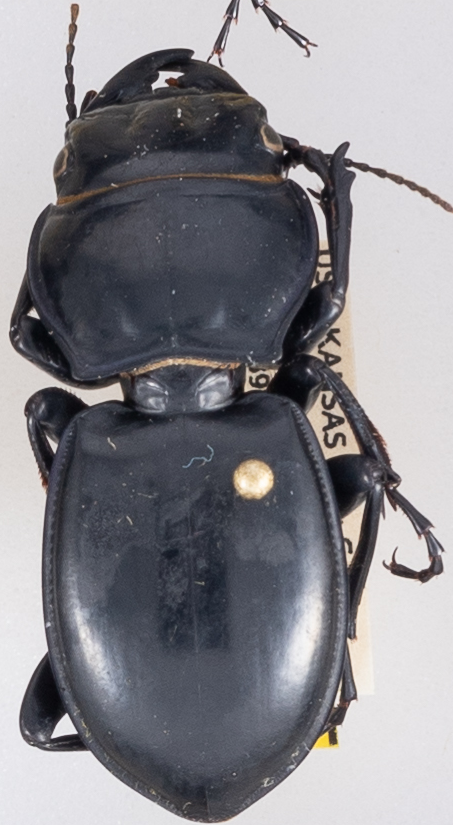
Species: Pasimachus californicus
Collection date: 2020-07-13
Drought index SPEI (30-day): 0.24
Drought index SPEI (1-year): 0.71
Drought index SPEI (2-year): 2.09